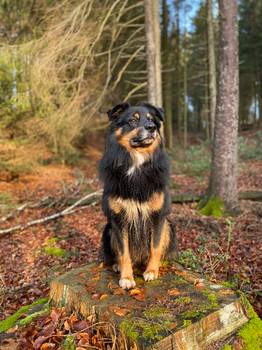
Label: No Watermark